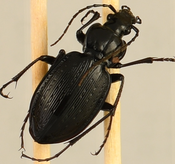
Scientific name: Carabus goryi
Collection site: Mountain Lake Biological Station NEON (MLBS), plot MLBS_002